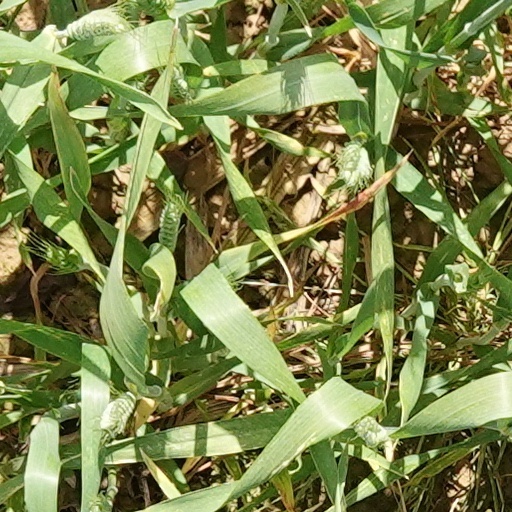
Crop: wheat